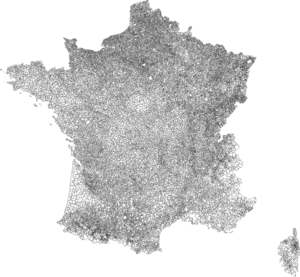
Communes de France métropolitaine, carte de l'auteur.
L'organisation territoriale de la France, découpage du territoire national en subdivisions administratives hiérarchisées, repose, depuis les lois de décentralisation de 1982, sur un équilibre entre des collectivités territoriales, administrées par des conseils élus et dotées d’une autonomie de gestion réelle, et des services déconcentrés de l'État non élus mais chargés de garantir l’unité de la République et le principe d'égalité devant la loi.
Les élections municipales françaises de 2020 visent à procéder au renouvellement des conseils municipaux des communes françaises et des conseils communautaires des intercommunalités.
En France, la commune est une collectivité territoriale, consistant en un territoire administré par une municipalité, formée par un conseil municipal, le maire ainsi que, le cas échéant, un ou plusieurs adjoints. Elle constitue l'échelon de base des divisions administratives du territoire français. Les communes sont régies par le titre XII de la Constitution de 1958 et la deuxième partie du code général des collectivités territoriales. Les trois plus importantes communes, Paris, Lyon et Marseille, ont un statut particulier visé par la loi du 2 mars 1982, dite « loi PLM » : elles ont notamment été découpées en arrondissements dits municipaux, mais l'essentiel des pouvoirs a été laissé aux municipalités centrales.